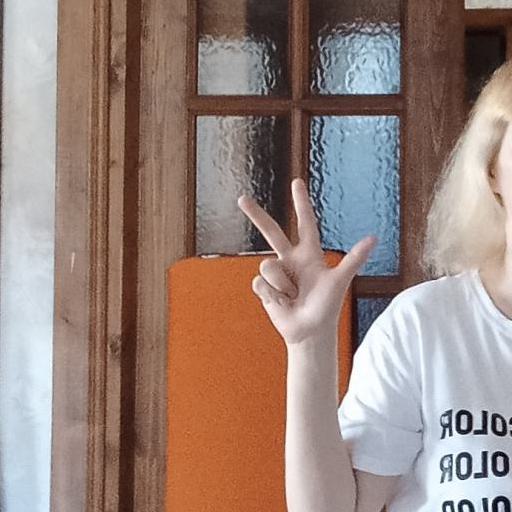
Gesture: three2